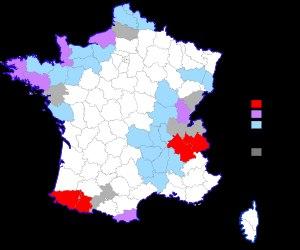
La tempête Dirk – surnommée la « tempête de Noël » par certains médias – est une dépression météorologique ayant généré un épisode de vents violents dans plusieurs pays d’Europe de l'Ouest à partir du 22 décembre 2013.